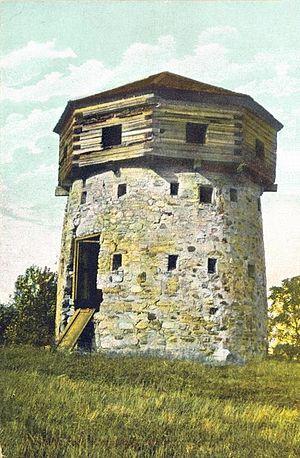
Impression (photomécanique), Le vieux fort, Cornwall, Ont., vers 1910, Encre de couleur sur papier monté sur carton - Photolithographie - 13.5 x 8.8 cm
Cornwall est une ville canadienne, située dans l'Est de la province de l'Ontario. Lors du recensement de 2006, sa population s'élevait à 45 965 habitants.